East Meixi Lake station

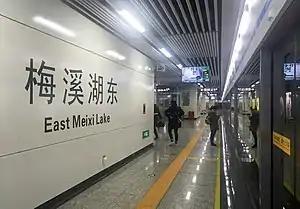

East Meixi Lake station is a subway station in Yuelu District, Changsha, Hunan, China, operated by the Changsha subway